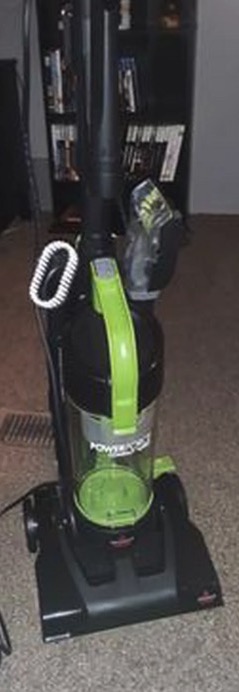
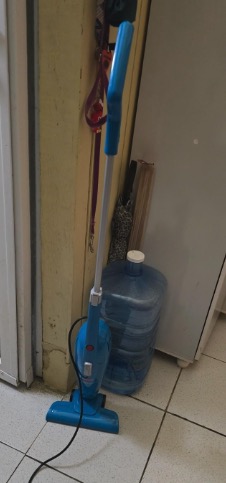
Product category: items_vacuum
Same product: no